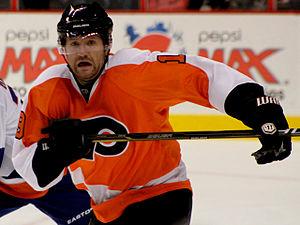
Scott Hartnell est un joueur professionnel canadien de hockey sur glace. Il évolue au poste d'ailier gauche.